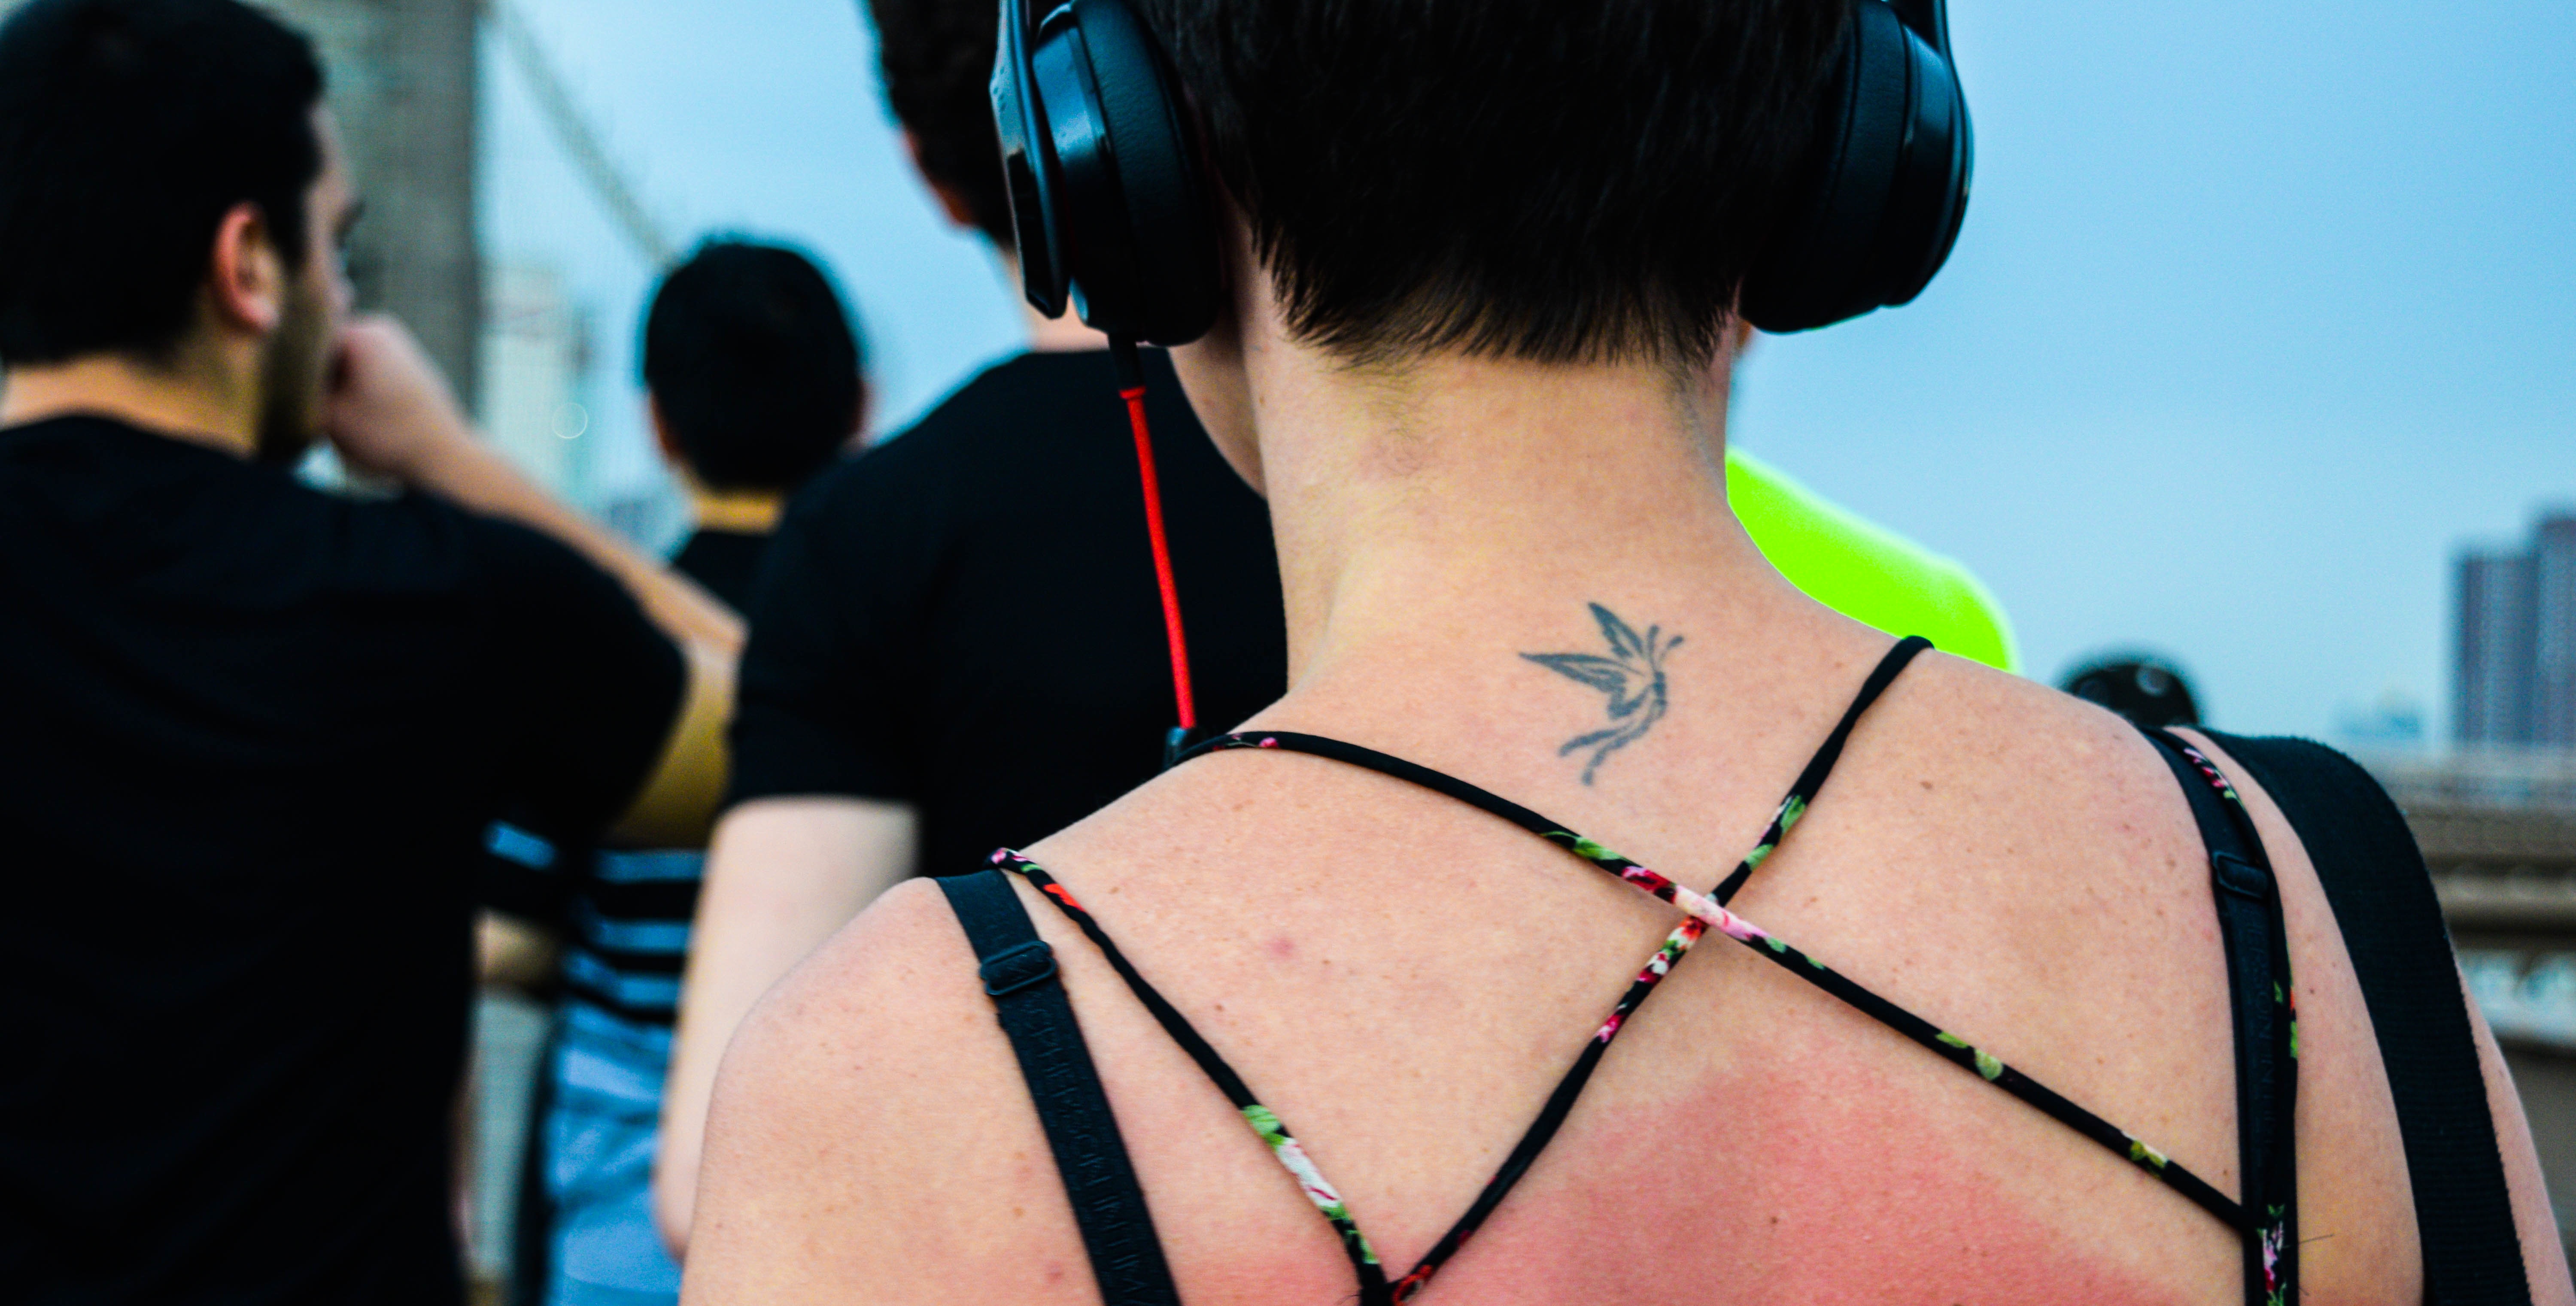
person, girl, woman, model, color, fashion, blue, clothing, lady, beauty, costume, interaction